Tony Gemignani

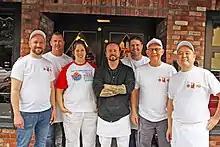
Tony and instructor Laura Meyer with a class of graduating students of the International School of Pizza.

Gemignani is the first certified Master Instructor in the United States. He opened the International School of Pizza and the United States School of Pizza under the Scuola Italiana Pizzaioli. Gemignani and his fellow instructors certify students from around the world, and the certifications come direct from Italy with strict guidelines and theory followed from the Scuola Italiana Pizzaioli. Gemignani also offers non-professional home chef courses, designed to teach home cooks how to make restaurant quality pizza in their own kitchens. In 2023, Gemignani closed the International School of Pizza to focus on his numerous other pizza ventures.